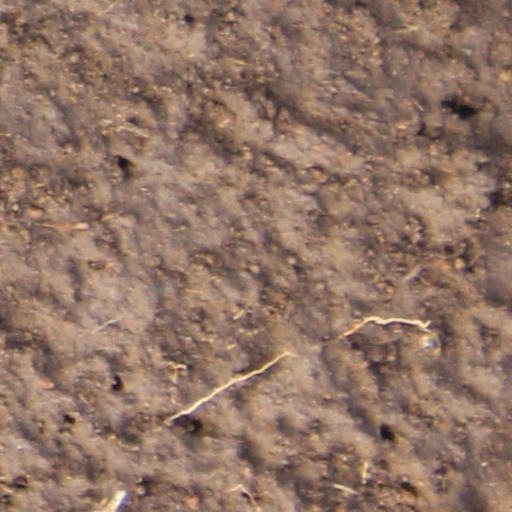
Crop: wheat